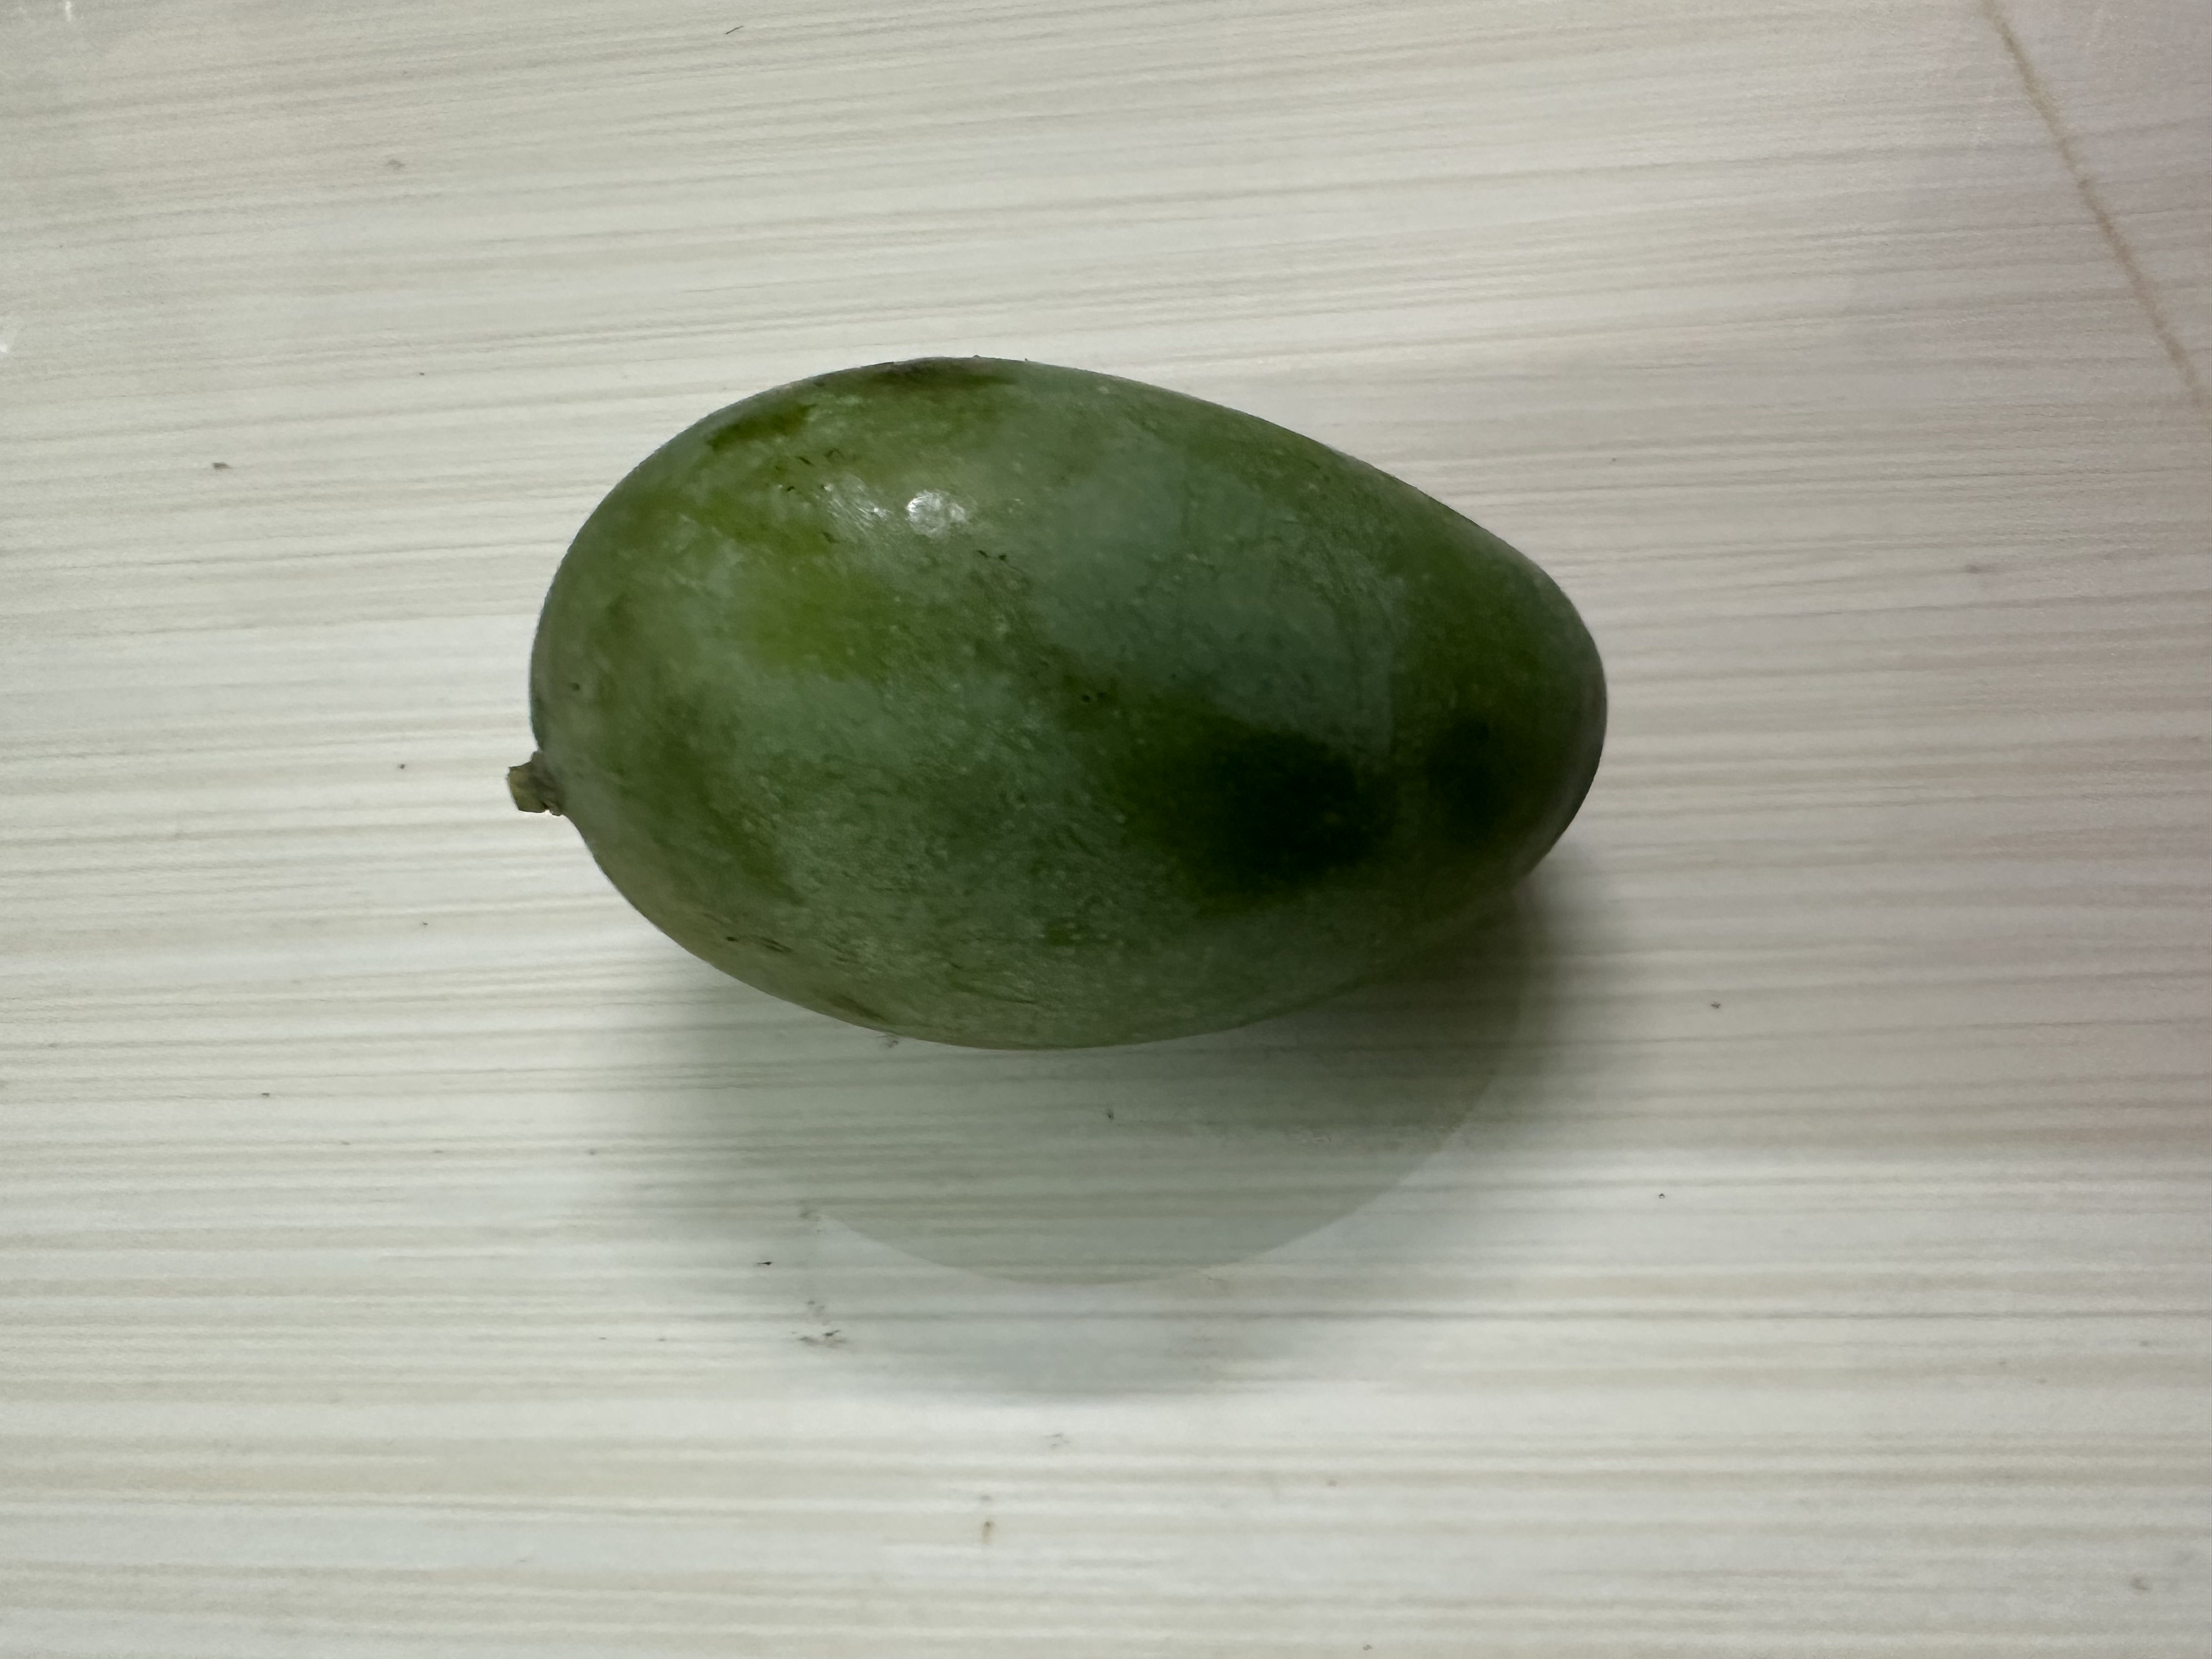
Mango variety: Amrapali